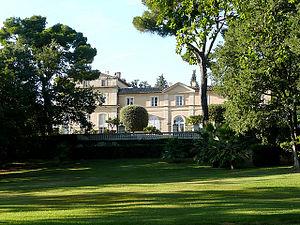
Château La Nerthe
Le château la Nerthe est le plus ancien et l'un des plus grands domaines de Châteauneuf-du-Pape. Situé dans le sud-est de la zone d'appellation, son vignoble s'étend sur 90 hectares. Il produit des vins rouge et blanc châteauneuf-du-pape.